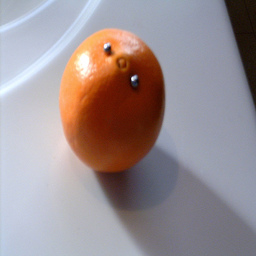
Label: Orange